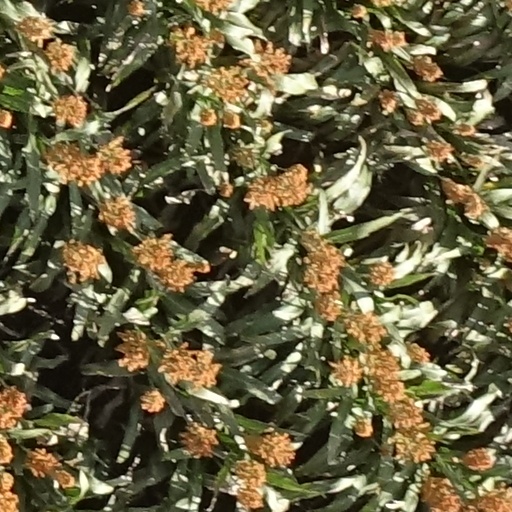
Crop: sorghum